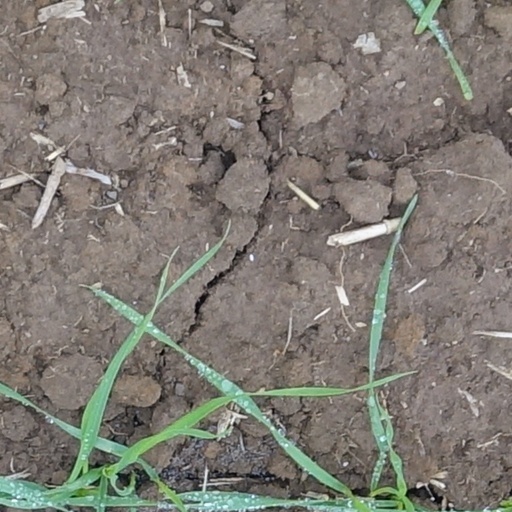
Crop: wheat